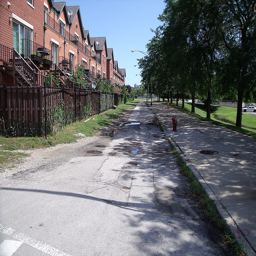
A quiet residential street lined with row houses on one side and trees on the other.
There is a row of brown houses infant of a tree lined street.
An empty city street is shown, next to brick rowhouses.
Brick houses with brown stairs stand near a wide sidewalk by a line of trees.
A row of houses across from a park and trees.